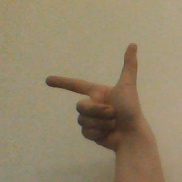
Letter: yaa